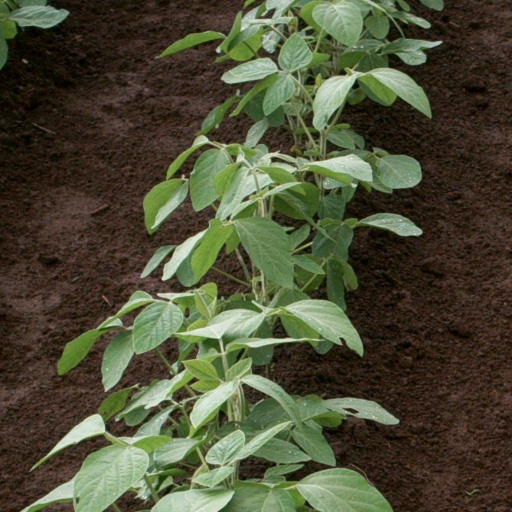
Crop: soybean